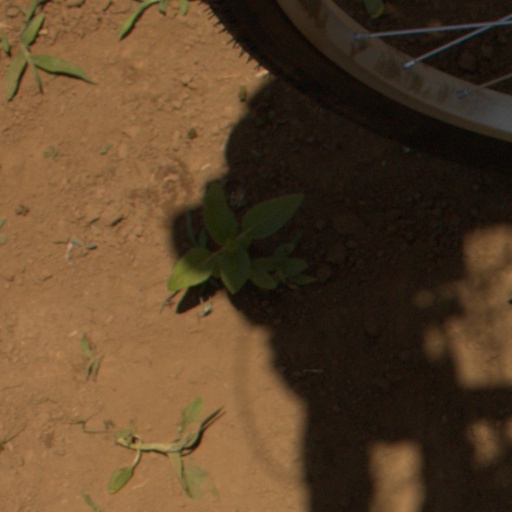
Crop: Jerusalem artichoke